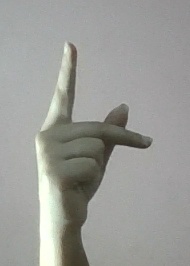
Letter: dha